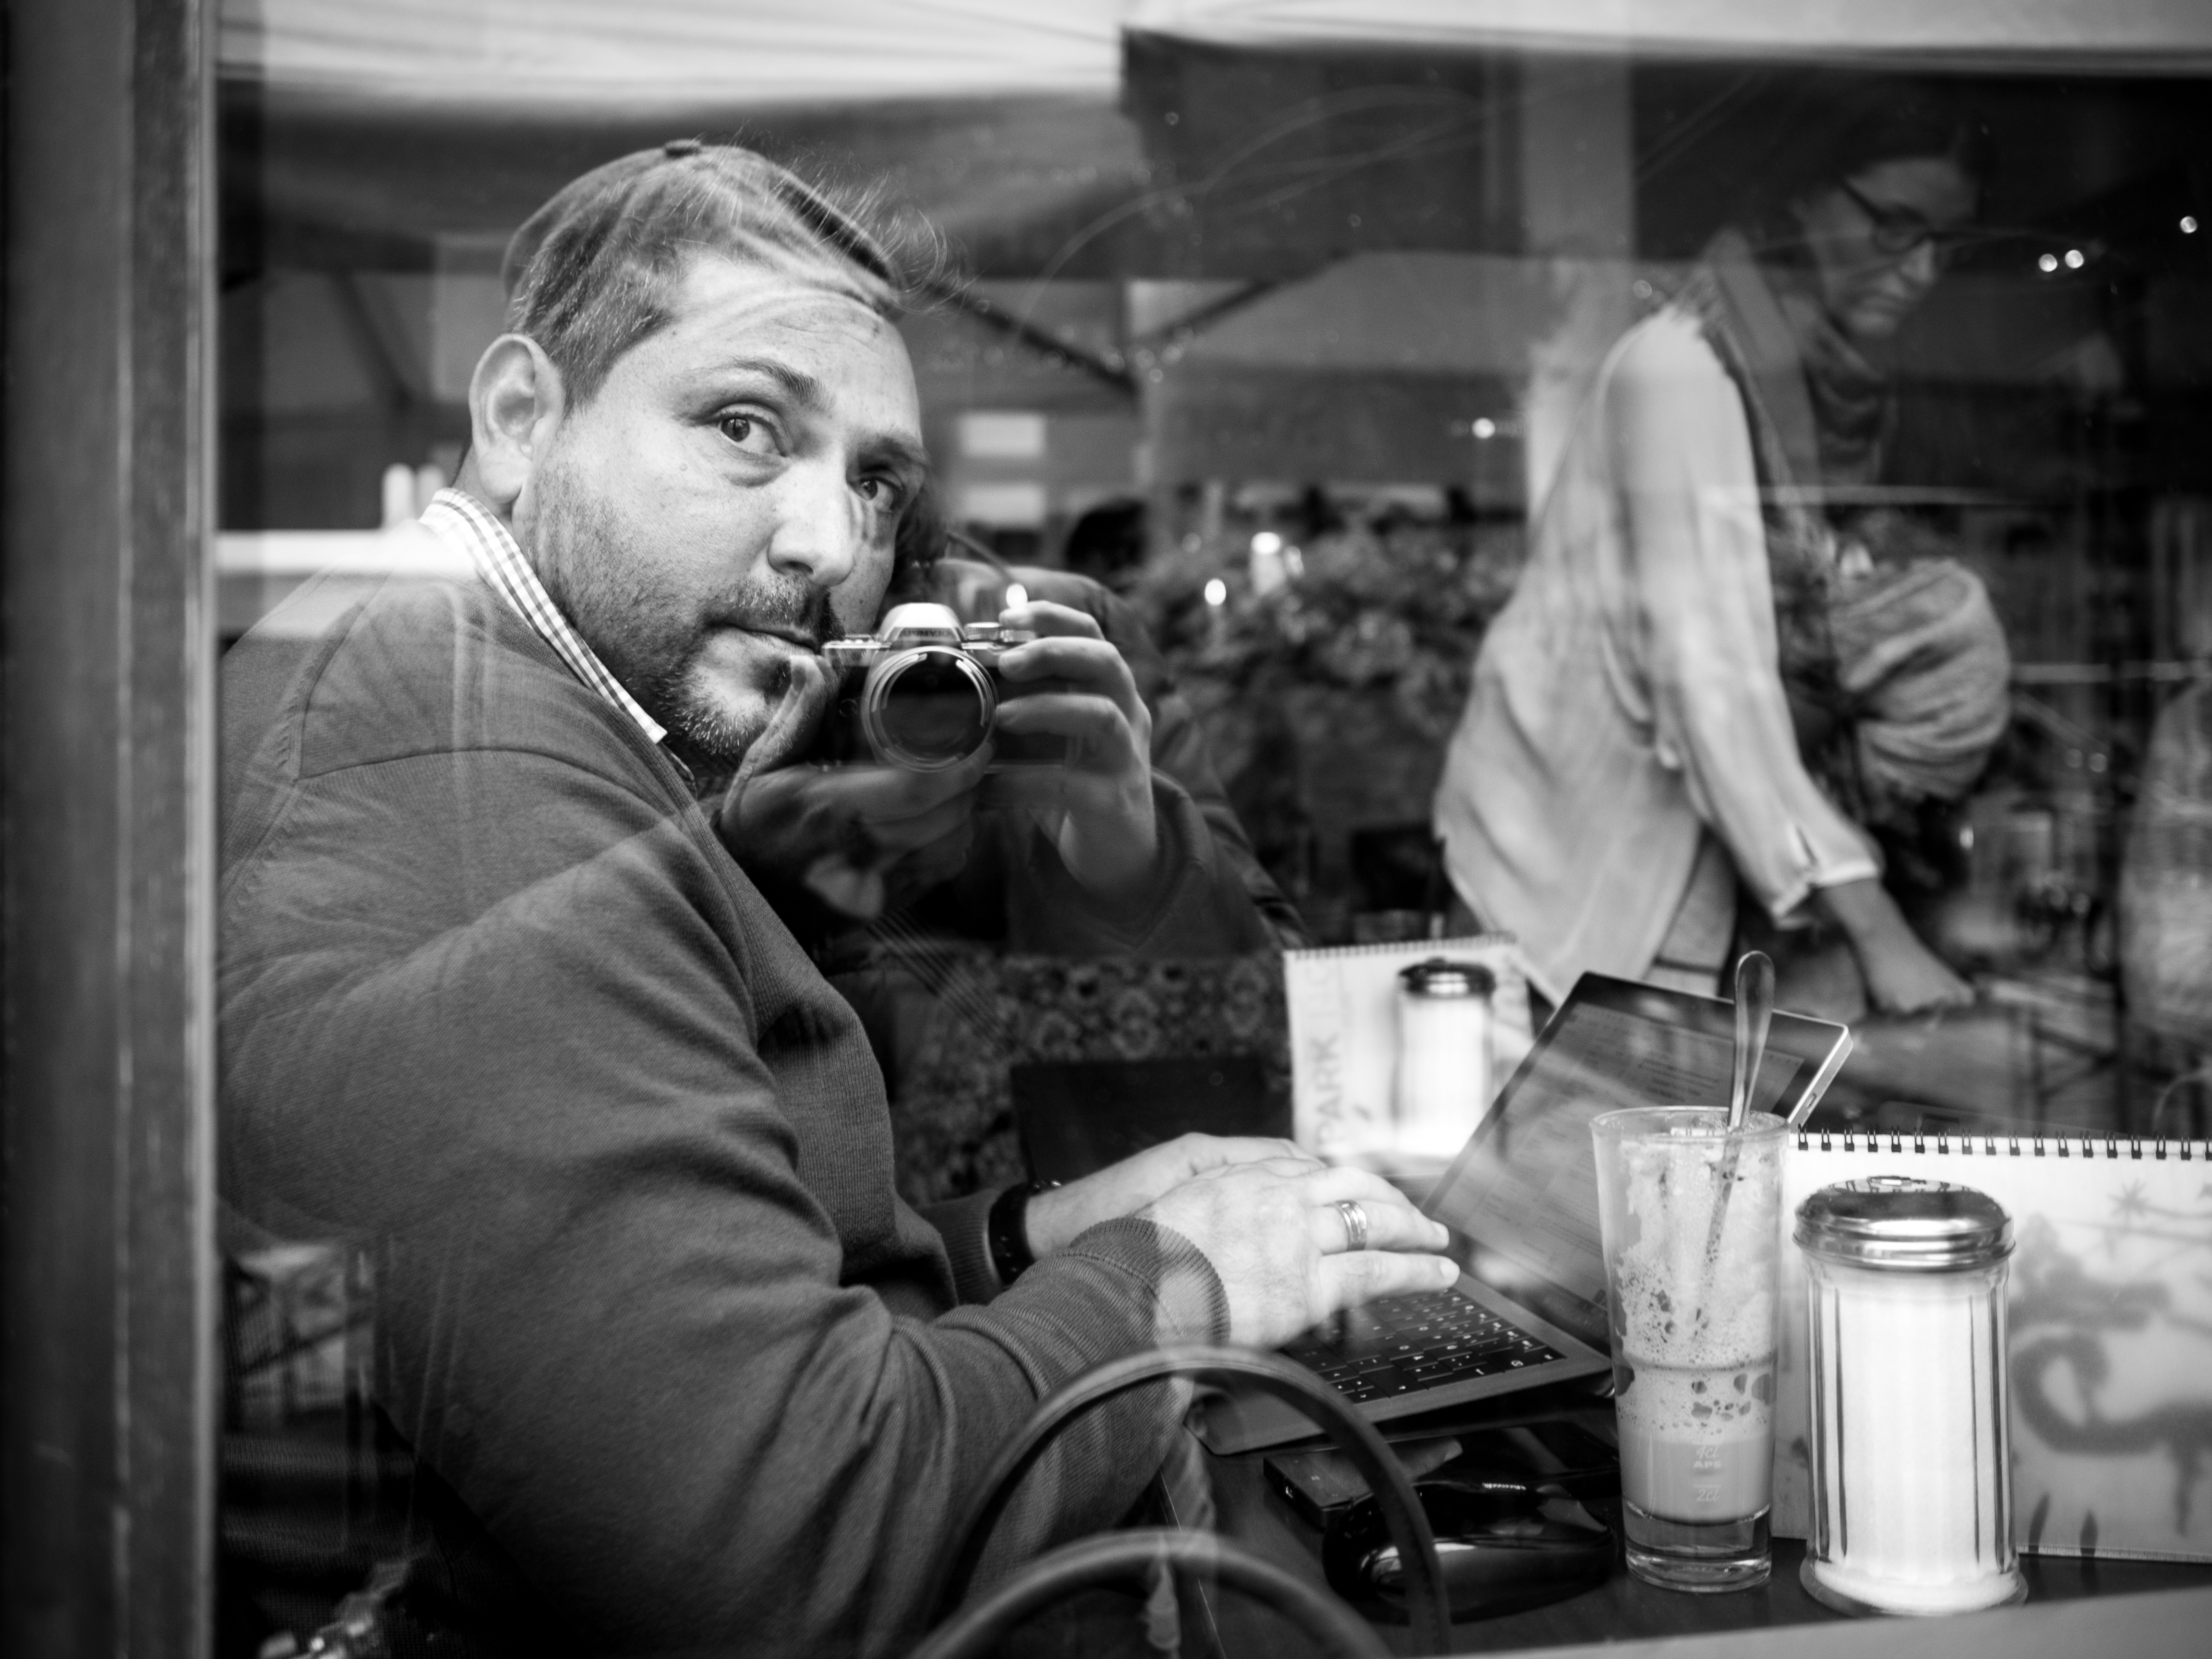
person, black and white, photography, black, monochrome, photograph, monochrome photography